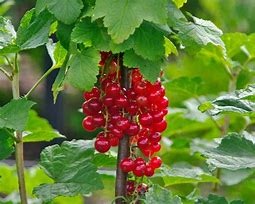
Label: redcurrant